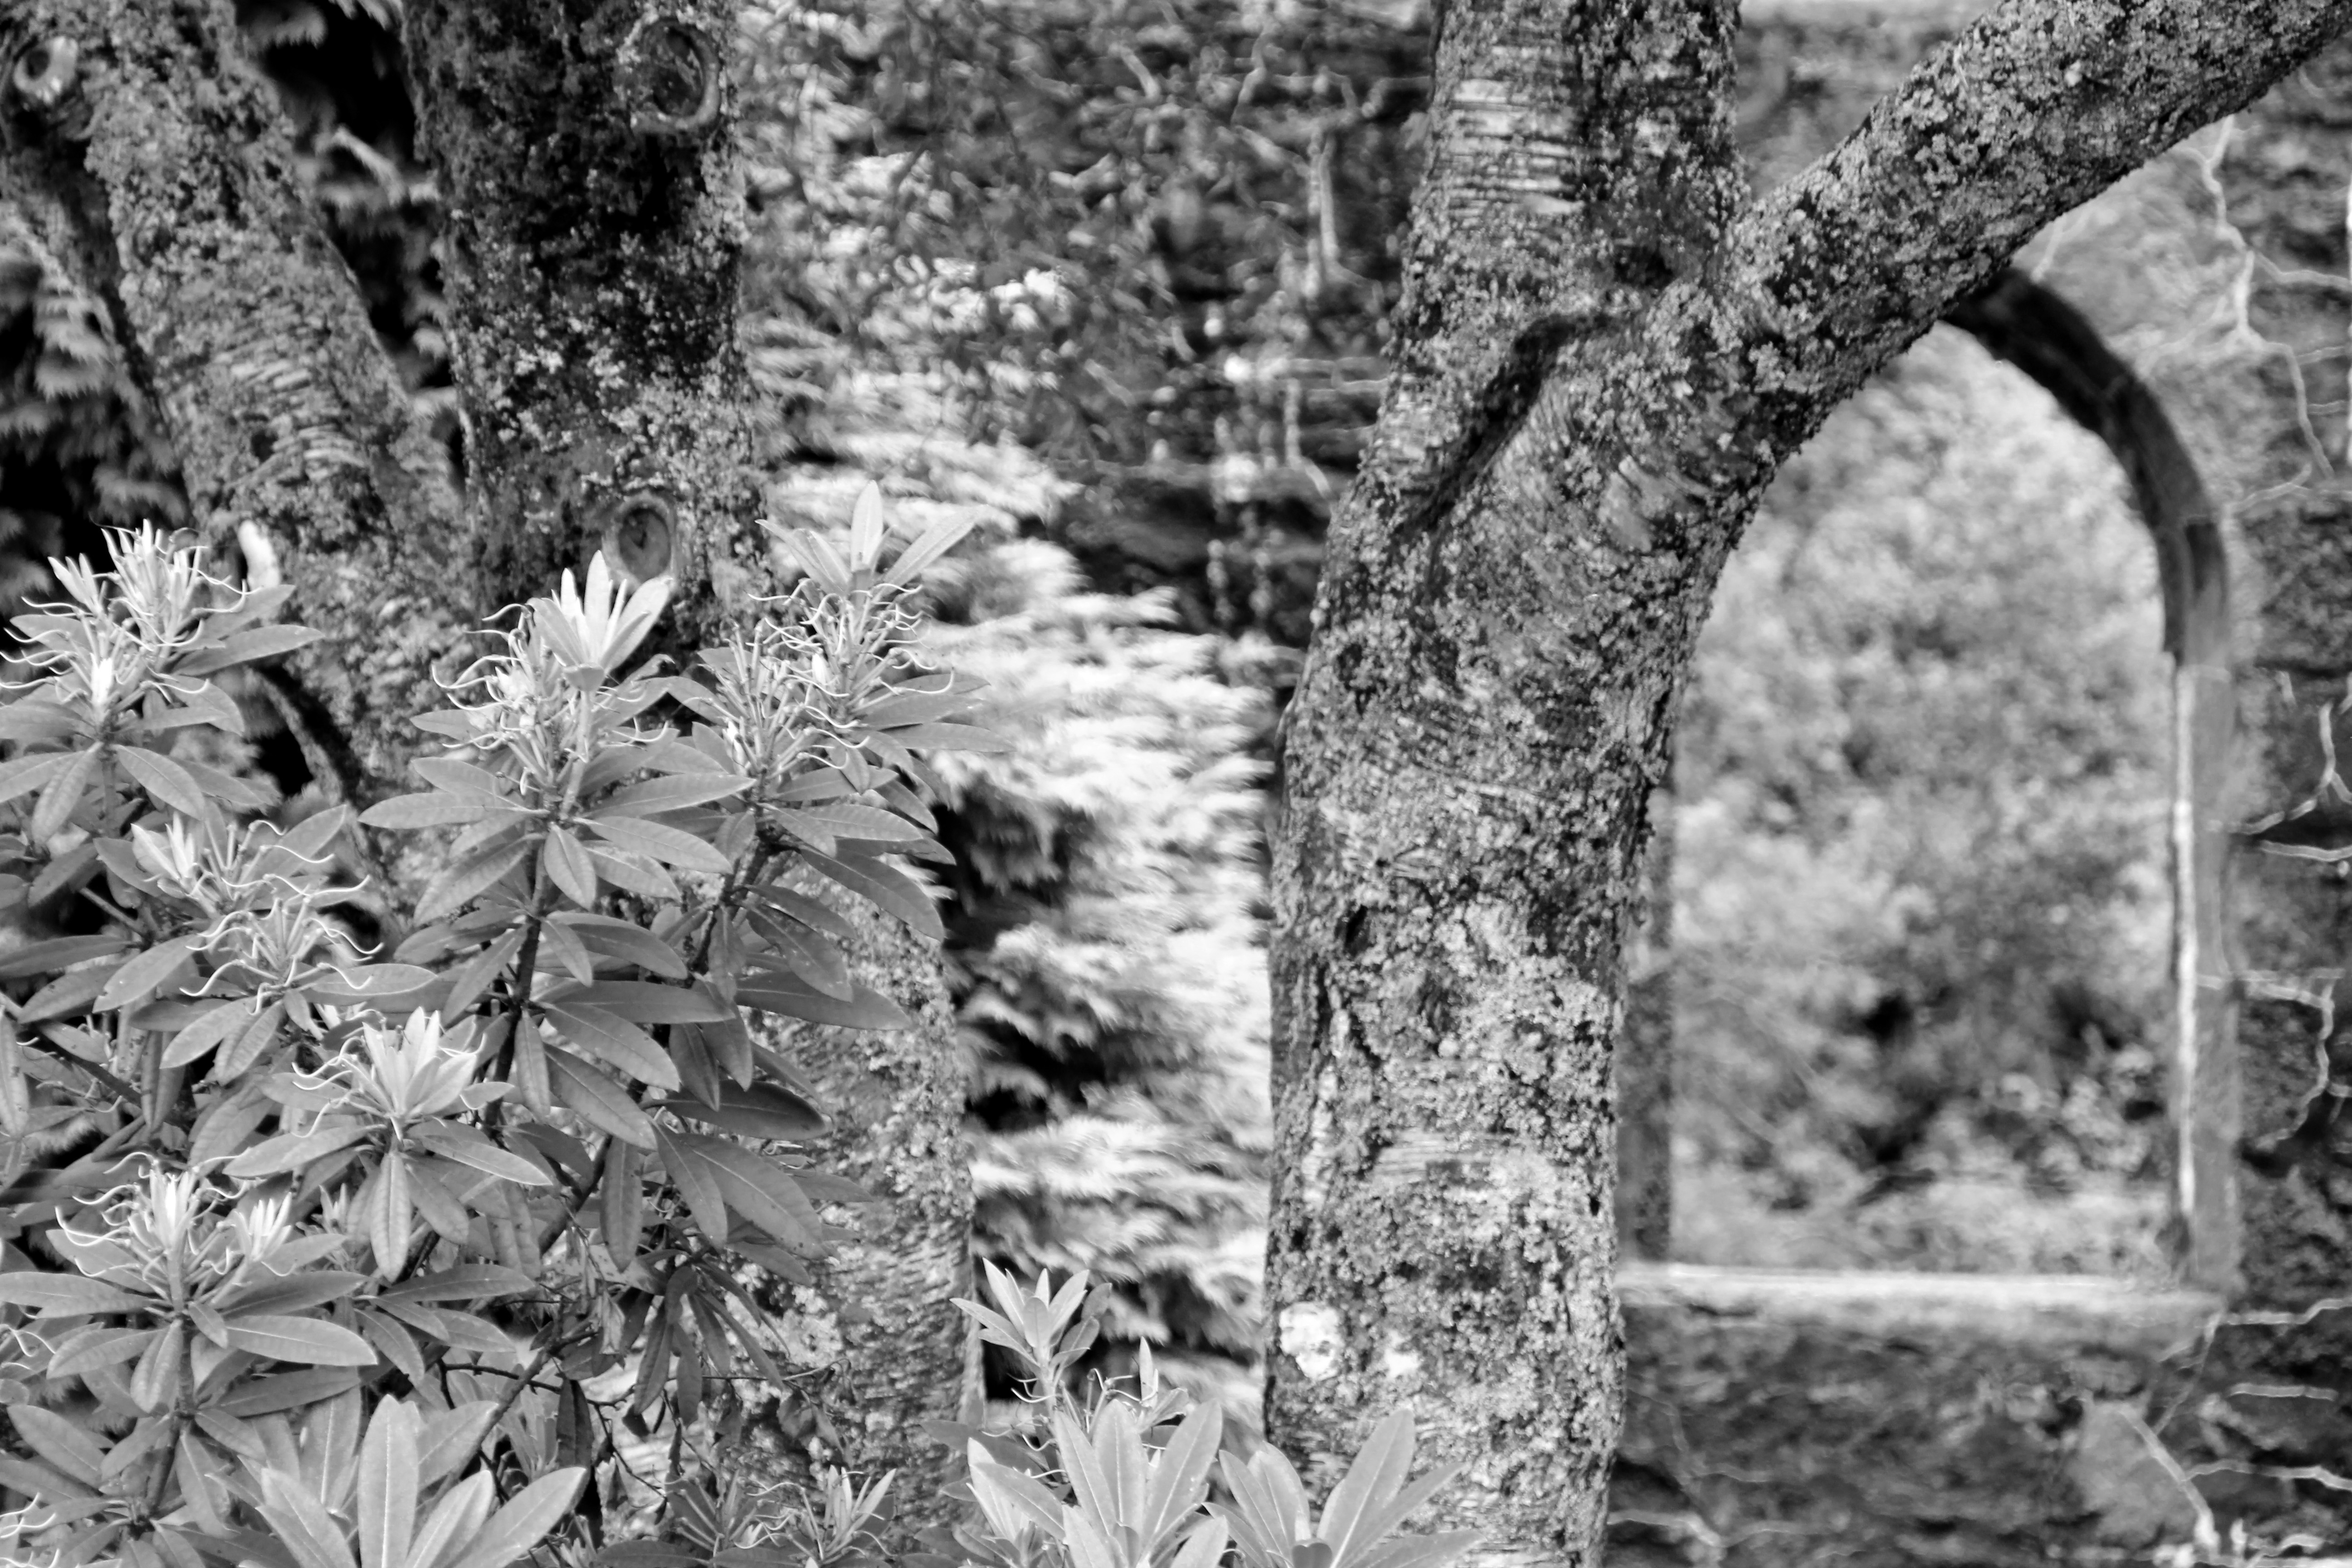
tree, branch, black and white, photography, antique, leaf, flower, frost, old, ruin, monochrome, ruins, monastery, abbey, woodland, historically, monochrome photography